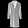
Label: Coat